Tawaramachi Station (Fukui)

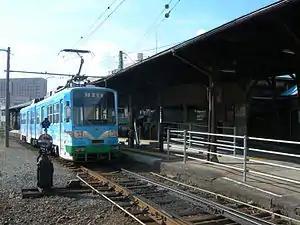
Tawaramachi Station Fukubu Line platform

is a railway station, located in the city of Fukui, Fukui Prefecture, Japan. Two railway companies, Fukui Railway and Echizen Railway, have operated on the same line at the station since 2016.